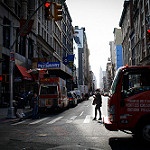
Label: street